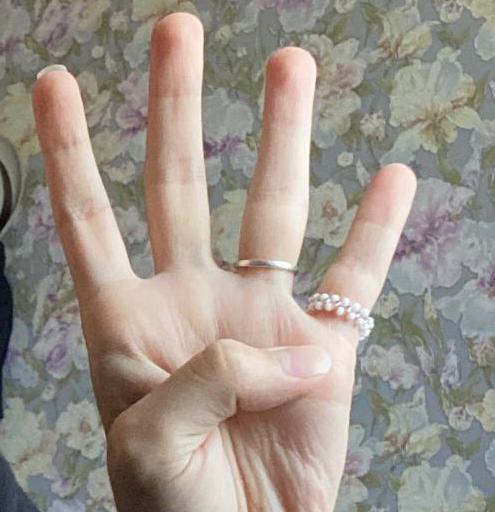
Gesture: four